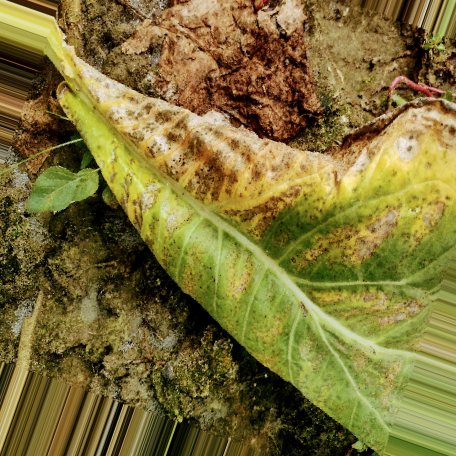
Label: Downy Mildew